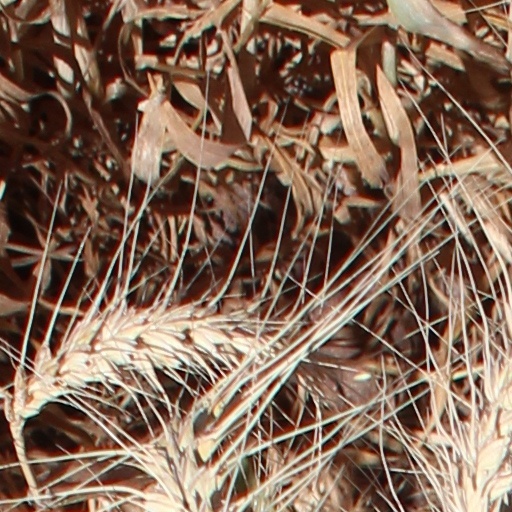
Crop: wheat